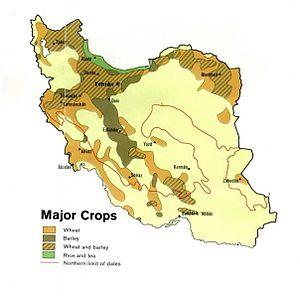
L'économie iranienne combine de fortes participations de l'État dans le pétrole et les grandes entreprises, un système de planification quinquennale et une agriculture villageoise et des petits commerces. L'État complète son contrôle de l'économie par les subventions accordées sur les biens de première nécessité, l'essence et les services publics. La part de l'économie informelle est assez importante.
L'Agriculture de l'Iran bénéficie de terres arables représentant un tiers de la surface totale du pays ; seulement ¼ de ces terres arables sont cultivées. En effet, la nature du sol et les difficultés à procurer une irrigation satisfaisante diminuent la superficie des terres cultivées.